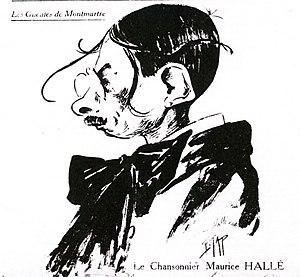
Dessin de E.Lapp dans la Vache enragée
Maurice Hallé est un auteur de poèmes en "parler" beauceron. Né à Oucques, capitale de Petite-Beauce et "monté" à Montmartre, il y déclamait ses poèmes et fut un animateur de la vie montmartroise. Ses poèmes ont fait l'objet de deux publications en 1921 et 1944. En 2019, un livre a été publié sur sa vie, ses poèmes et les autres auteurs amis qu'il a fréquentés ou qu'il aurait pu fréquenter.